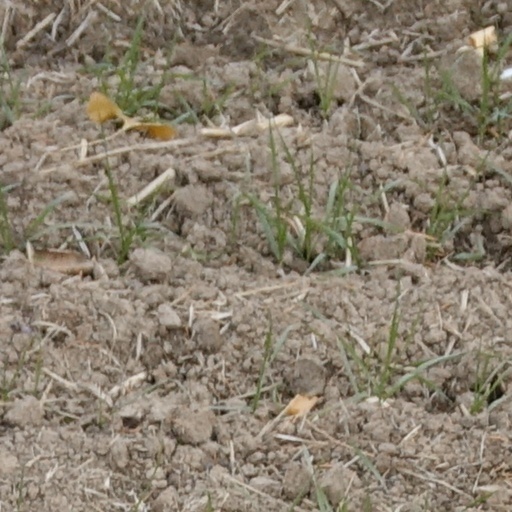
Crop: wheat